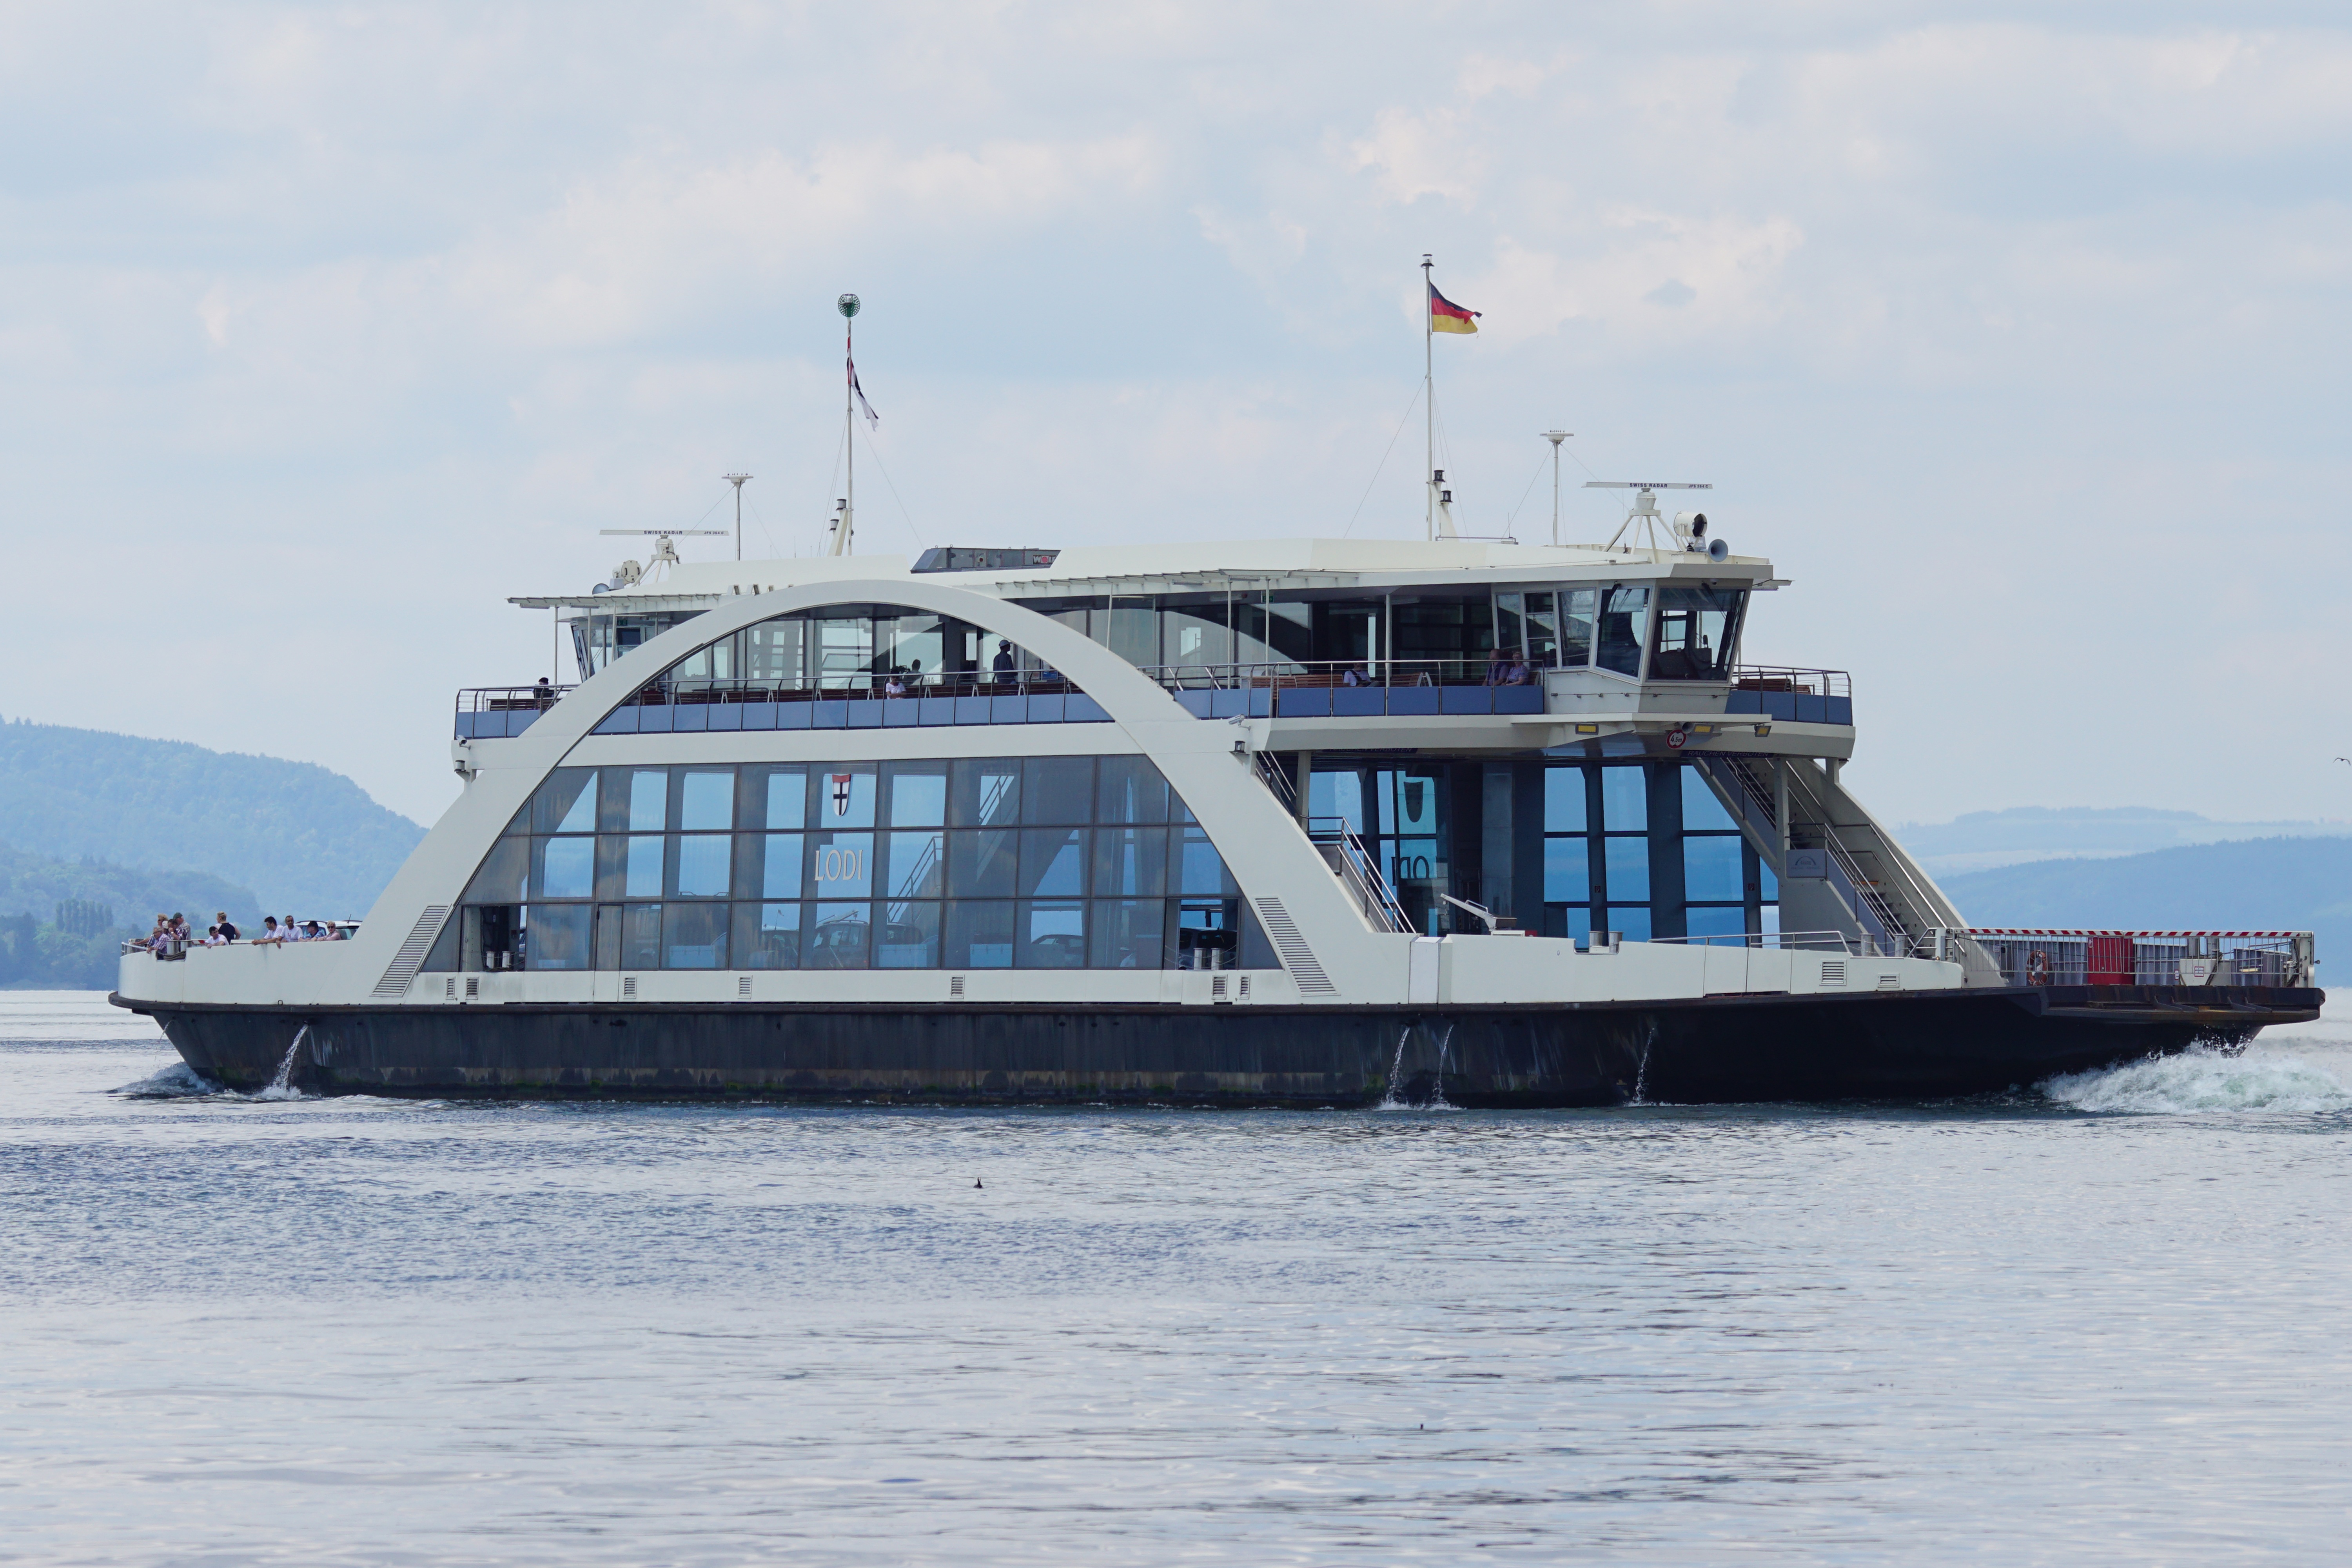
sea, boat, ship, vehicle, yacht, modern, cargo ship, ferry, boating, channel, watercraft, lake constance, motor ship, passenger ship, car ferry, meersburg konstanz